Answer in natural language. Considering the relative positions, is Doorframe (marked C) above or below island countertop with black color (marked B)? Choose between the following options: above or below
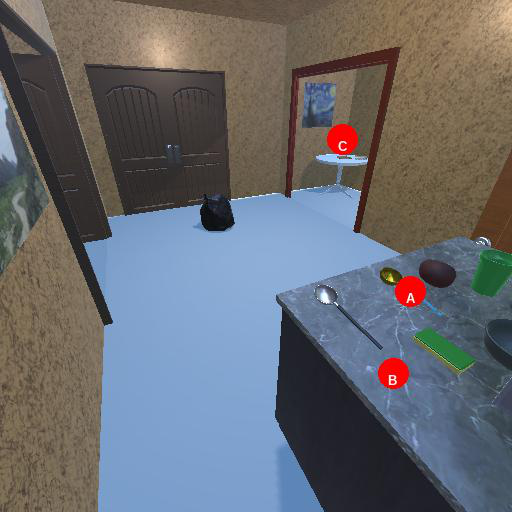
<answer>above</answer>